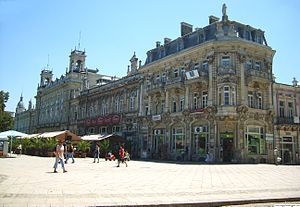
Ruse (by)
Teatret Dohodno Zdanie i centrum af Ruse
Ruse er en by i det nordlige Bulgarien. Ruse ligger på Donaus sydlige bred, overfor den rumænske by Giurgiu. Der er broforbindelse mellem de to byer via Giurgiu-Ruse Venskabsbro, som blev åbnet i 1954.